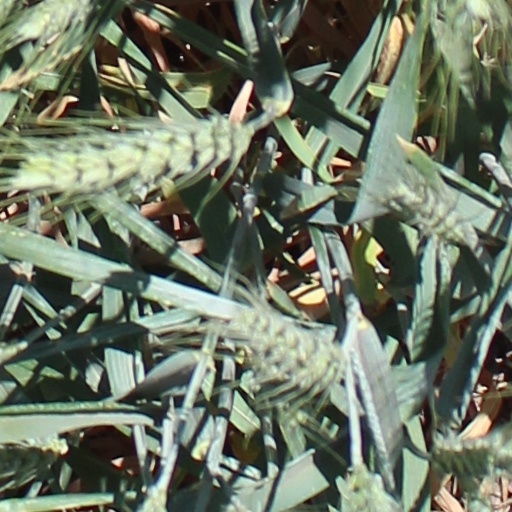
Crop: wheat